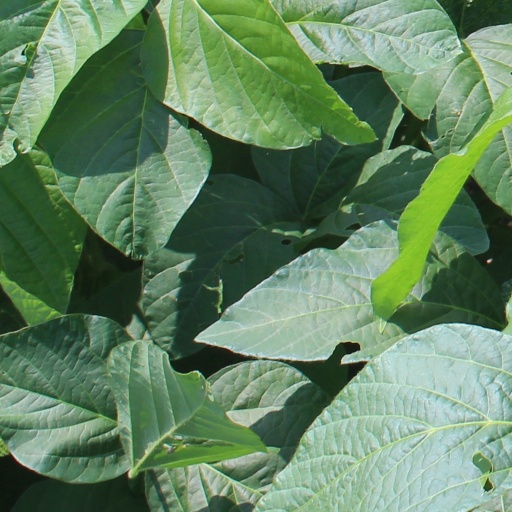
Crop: soybean